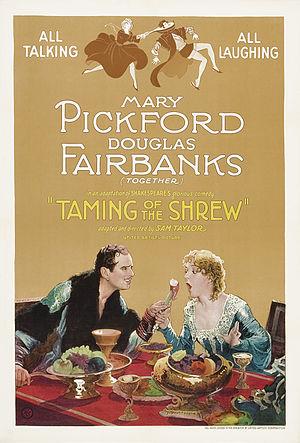
La Mégère apprivoisée est un film américain réalisé par Sam Taylor, sorti en 1929.